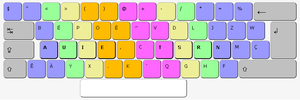
Vue dactylographique d'un clavier BÉPO
Le bépo est une disposition des touches de clavier inspirée de la disposition Dvorak anglophone et conçue pour faciliter la saisie du français et des langages informatiques. Elle permet d’accéder à de nombreux caractères, notamment ceux des langues européennes fondées sur l'alphabet latin, y compris l'espéranto. La disposition — conçue pour les claviers normalisés — est disponible sous licence libre sur de nombreux systèmes d’exploitation.